Santa Cecilia Acatitlan

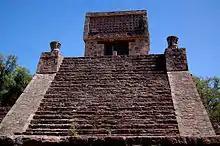
Main staircase of the pyramid

Acatitlan (Nahuatl: "place among the reeds"; Spanish "carrizal") is an archeological zone of the early Aztec (or early Toltec) culture located in the town of Santa Cecilia, in the municipality of Tlalnepantla de Baz in the State of Mexico, about 10 km northwest of Mexico City. In pre-Columbian times, it was located on the northwest shore of the great Lake Texcoco.